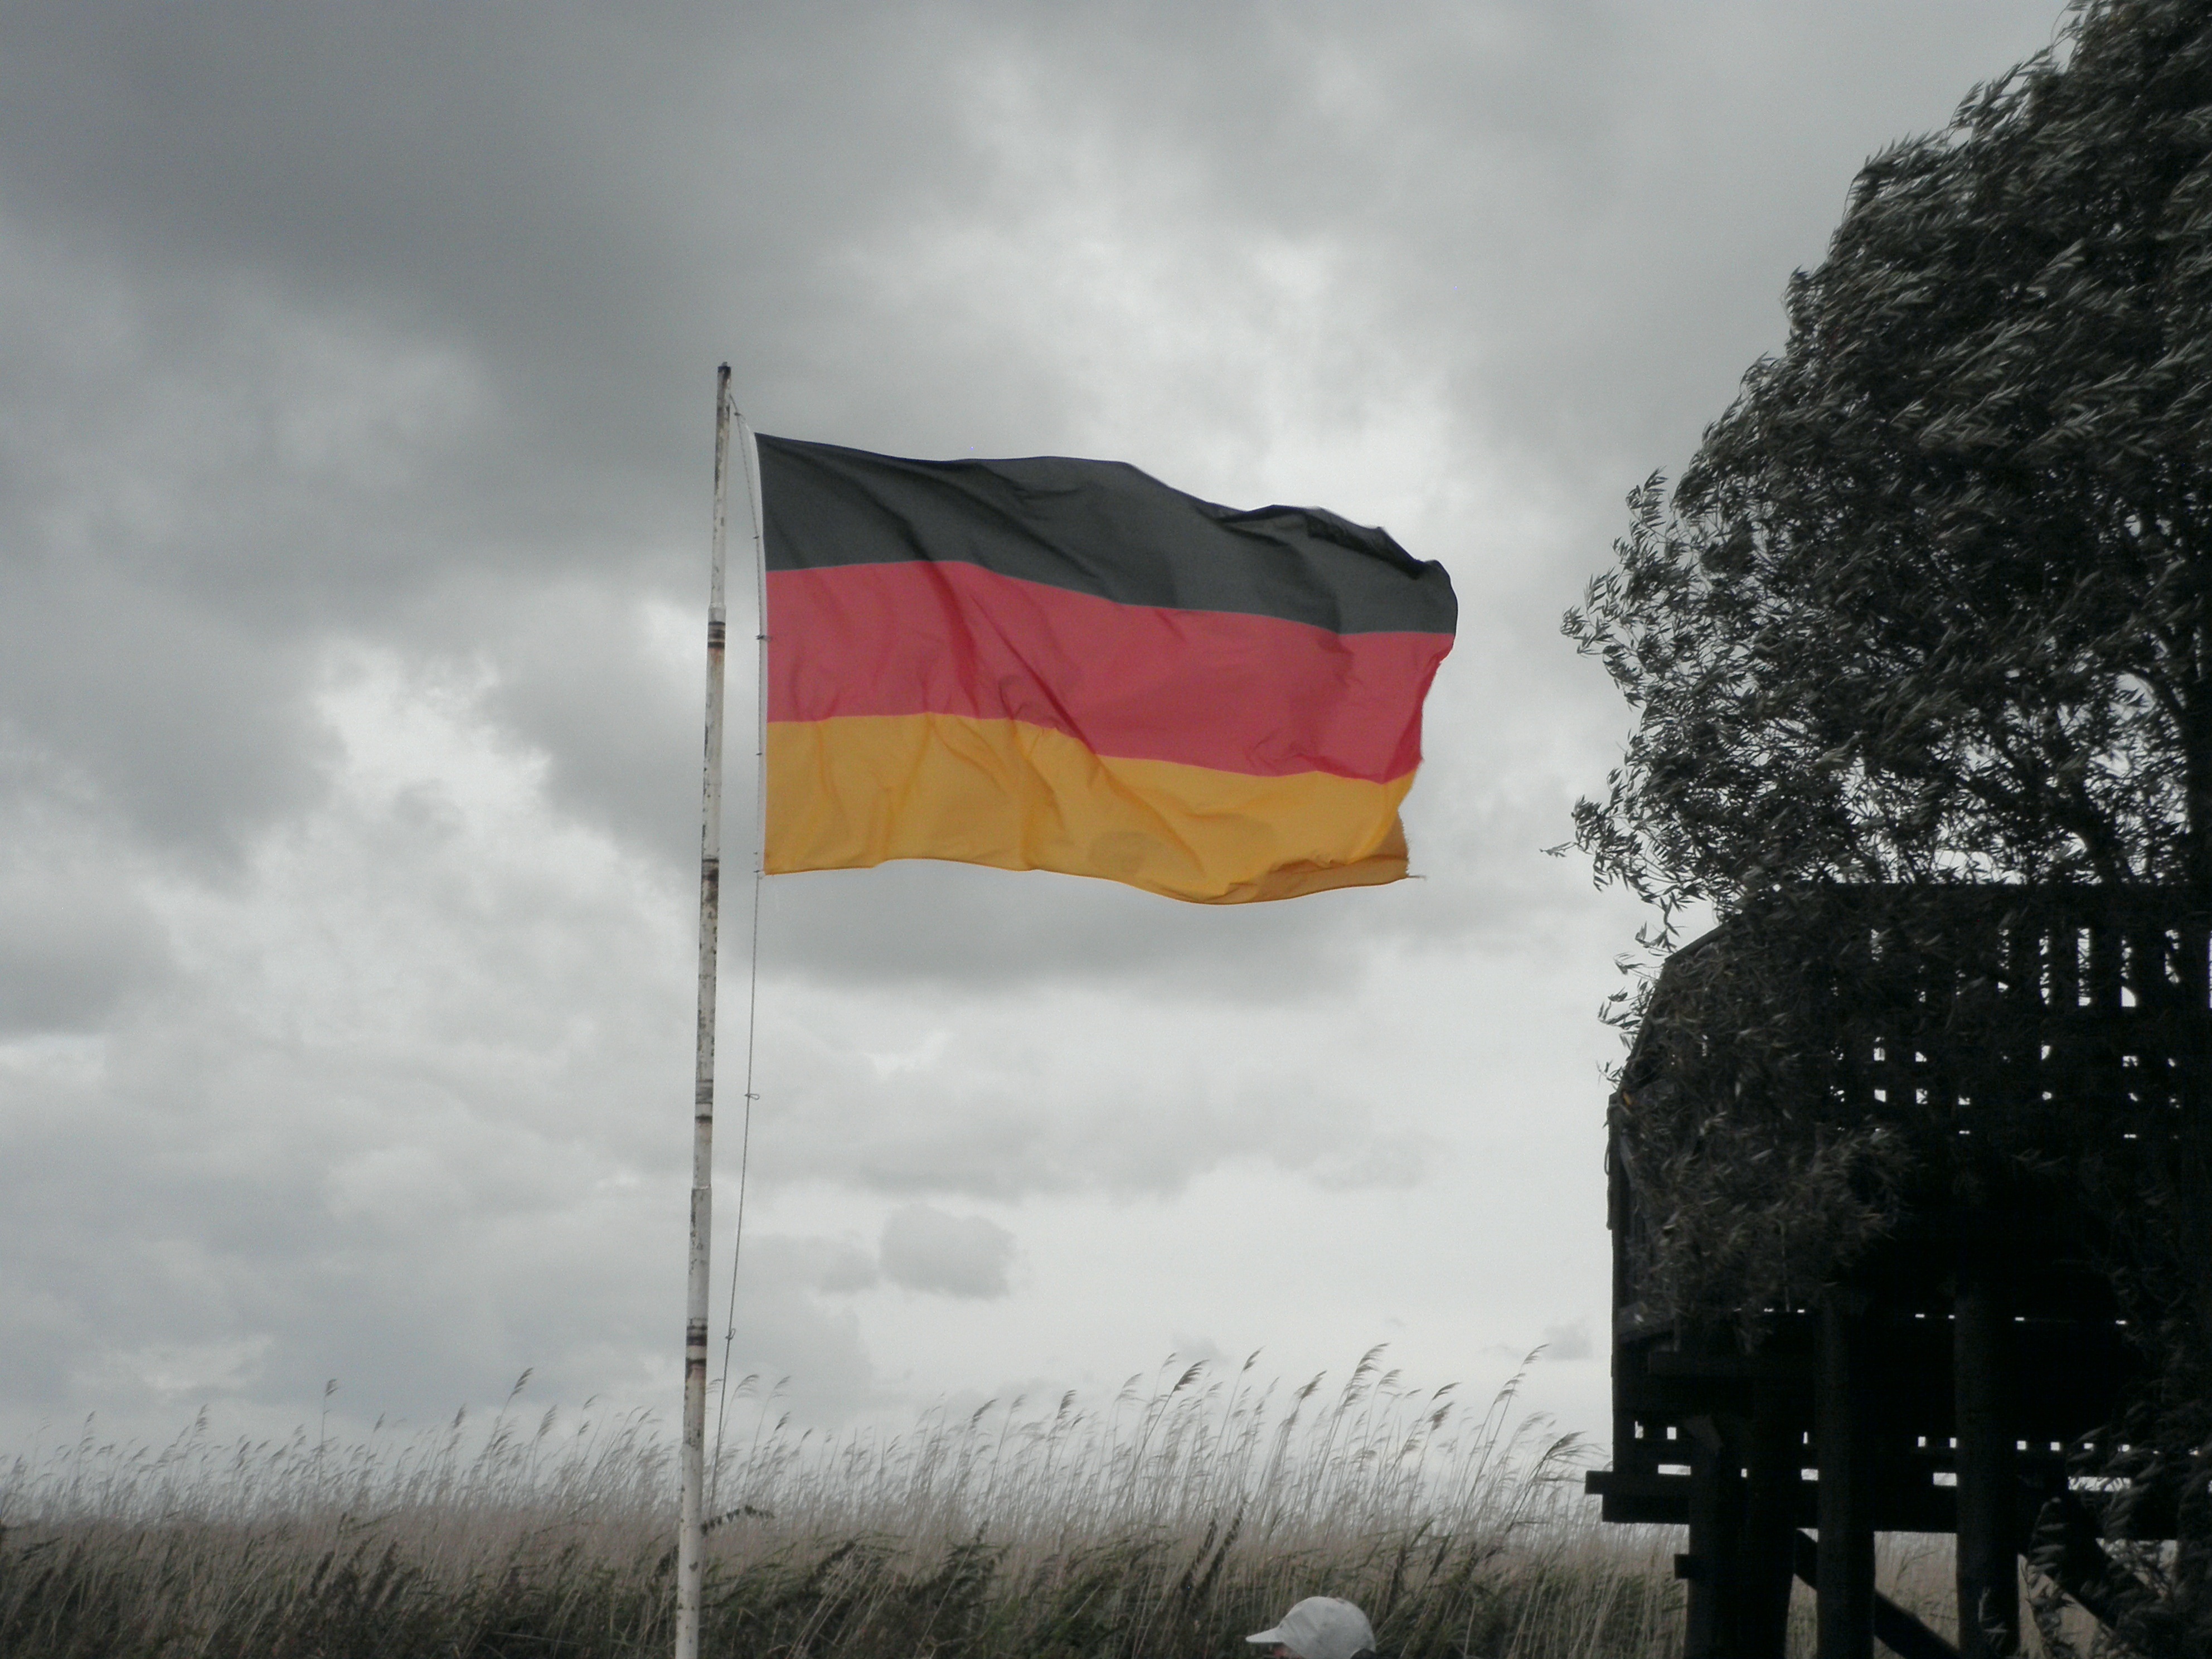
wind, flag, weather, germany, blow, nationality, flutter, black red gold